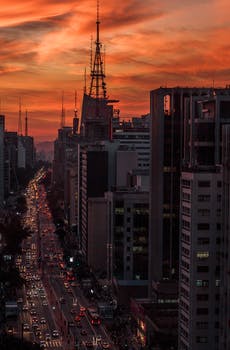
Label: No Watermark